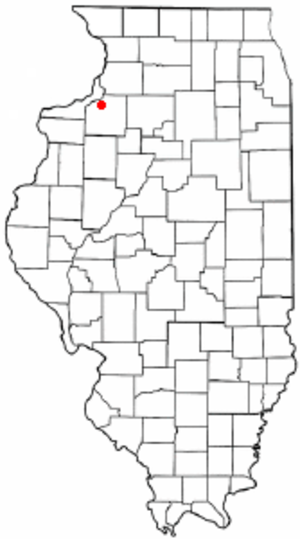
Geneseo est une ville du comté de Henry, dans l'Illinois, aux États-Unis.